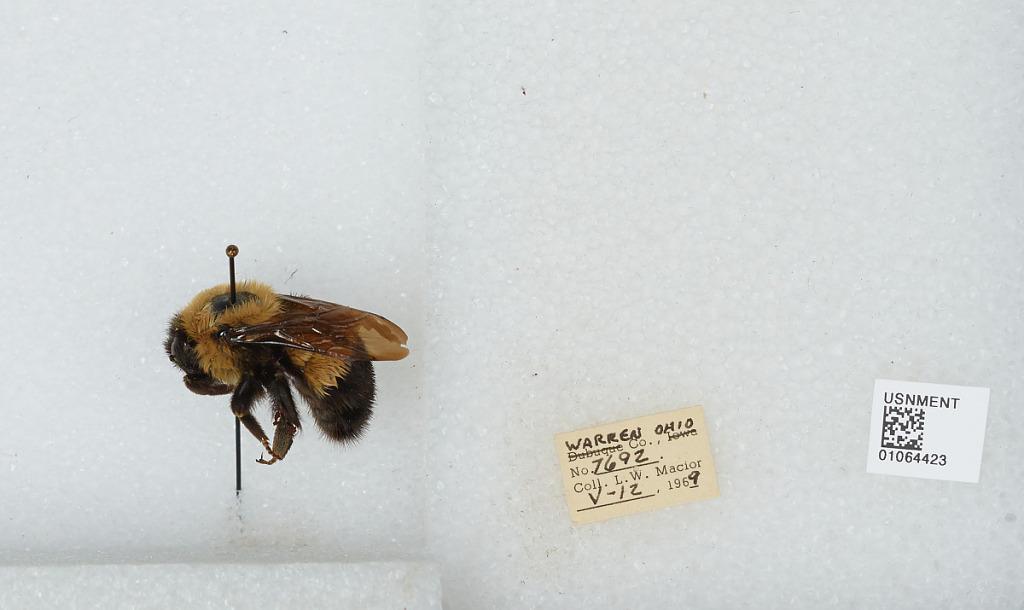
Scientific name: Bombus (Bombus) affinis Cresson
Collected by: L. Macior
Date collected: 1969-5-12
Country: United States
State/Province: Ohio
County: Warren
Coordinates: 39.4242, -84.1856